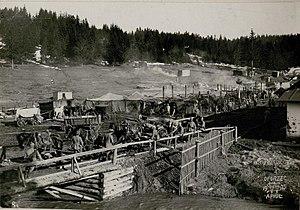
Le 4ᵉ corps de réserve est une grande unité de l'armée impériale allemande qui a combattu pendant la Première Guerre mondiale. Créé en août 1914 sur le front de l'Ouest, il est transféré en 1915 sur le front des Balkans puis, de juillet 1916 à décembre 1917, sur le front de l'Est où il prend le nom de Karpathenkorps. Il revient ensuite sur le front de l'Ouest jusqu'à la fin de la guerre.